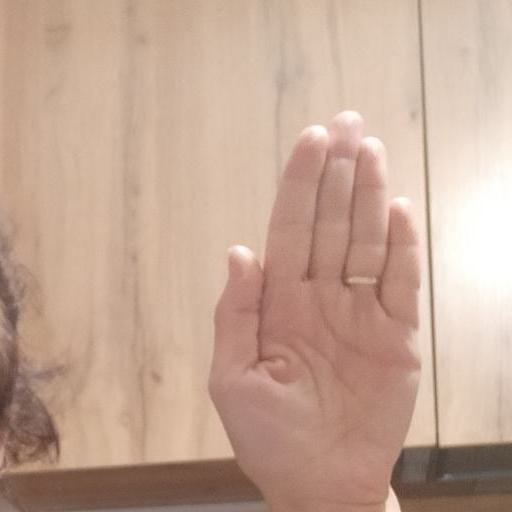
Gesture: stop